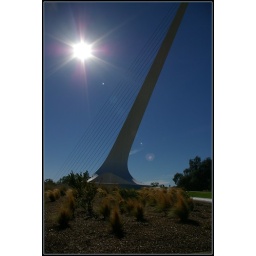
My brother was involved in the building of this foot bridge in Redding CA